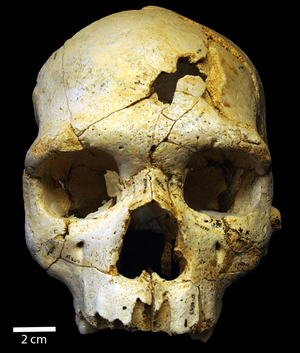
Le crâne 17 de la Sima de los Huesos a été fracturé par deux impacts qui n'ont pas été suivis de cicatrisation
La Sima de los Huesos signifie en espagnol « gouffre aux ossements » et désigne un aven qui contient un gisement paléolithique âgé de 430 000 ans. Sa richesse en fossiles en fait la source d'information principale de la paléoanthropologie de cette période en Europe. La cavité est constituée d'une chambre au fond d'un puits de 14 mètres et a été creusée par une ancienne rivière souterraine dans la Cueva Mayor de la sierra d'Atapuerca en Espagne, massif classé au patrimoine mondial.